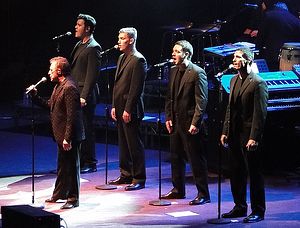
Navne i Rock and Roll Hall of Fame / Udøvende kunstnere
Navne i Rock and Roll Hall of Fame er en oversigt over de navne, der er optaget i Rock and Roll Hall of Fame i USA. Listen er ikke komplet, se den på Rock and Roll Hall of Fames liste over de optagne navne.